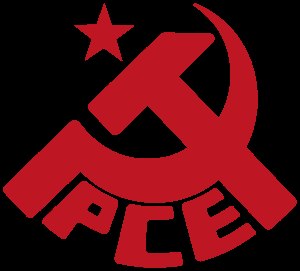
Partido Comunista de España
Partiets logo
Partido Comunista de España er et politisk parti i Spanien. Partiet har siden 1986 været en del af venstre-koalitionen Izquierda Unida og er historisk forbundet med den største fagforening i landet i nyere tid, Comisiones Obreras.